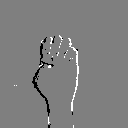
ASL letter: e